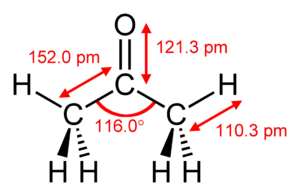
En chimie, une liaison double est une liaison entre éléments chimiques impliquant quatre électrons de valence au lieu de deux. Il existe un grand nombre de liaisons doubles possibles, la plus commune étant sans doute celle entre deux atomes de carbone, C=C, qu'on trouve dans les alcènes. Ce genre de liaison peut aussi exister entre un atome de carbone et un atome d'oxygène, entre deux atomes d'azote, entre un atome de carbone et un atome d'azote ou encore entre un atome d'oxygène et un atome de soufre.